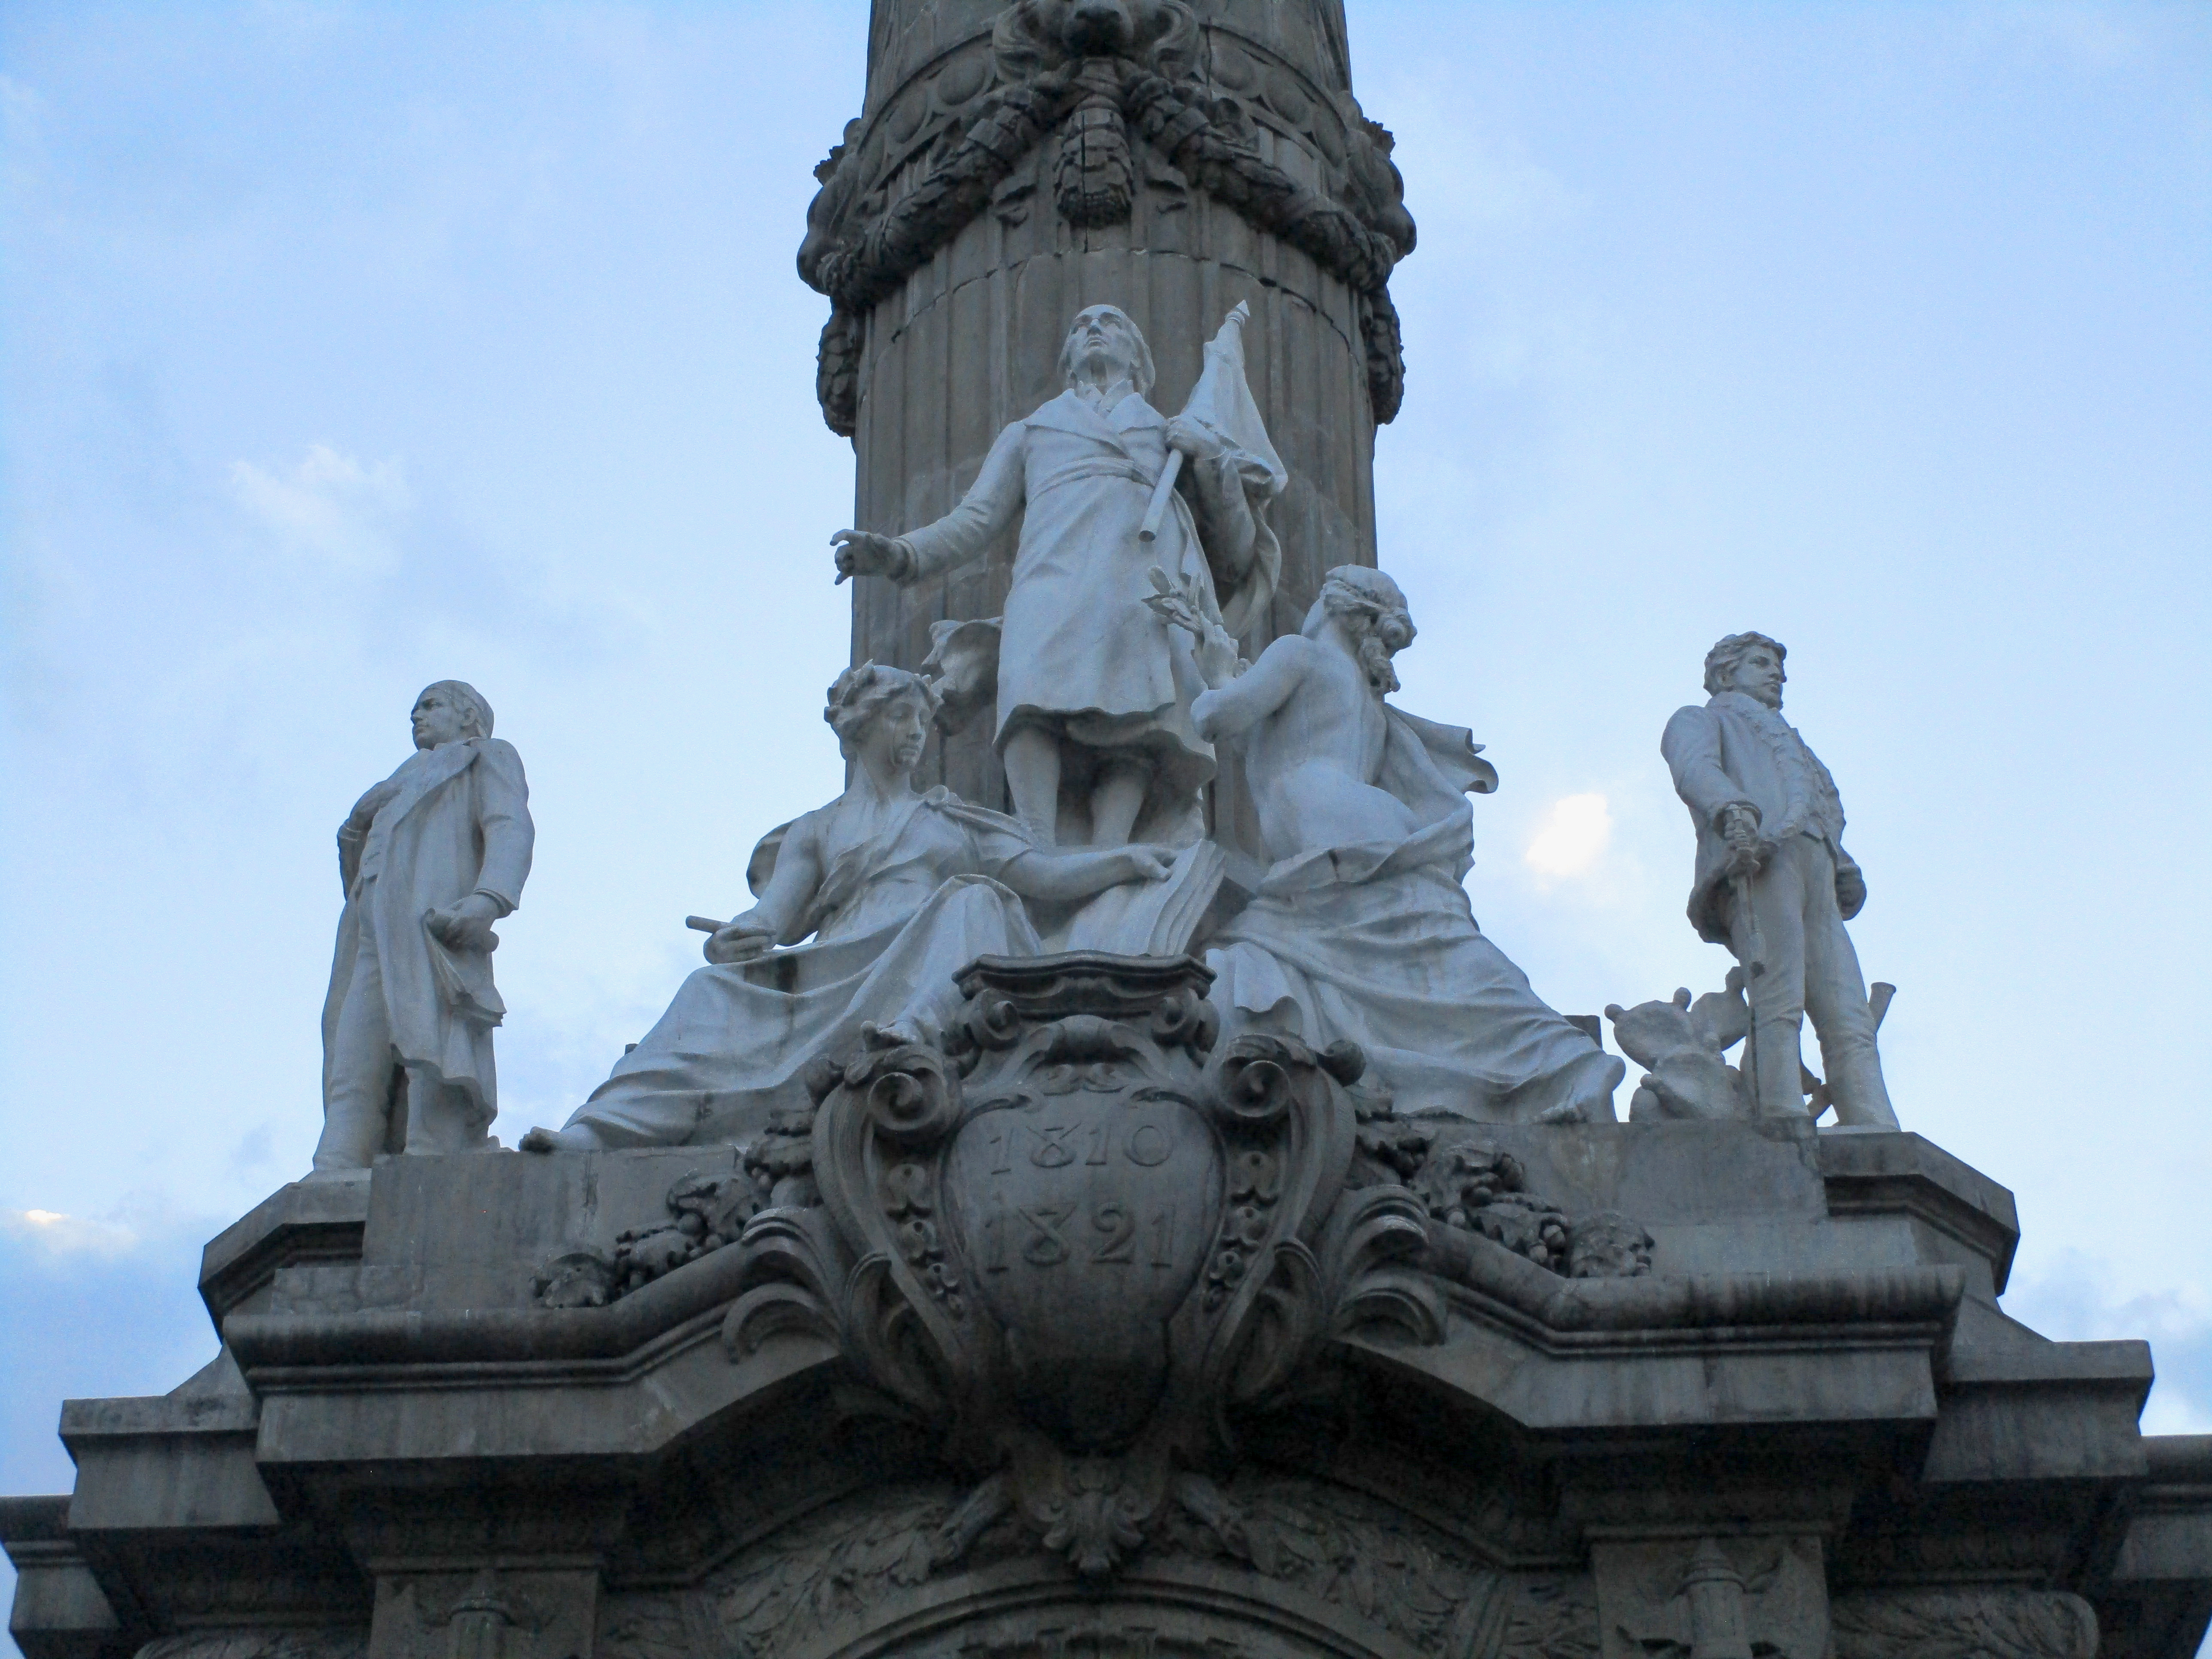
monument, sculpture, avenue, independence, victory, mexico, city, history, statue, stone carving, landmark, architecture, memorial, carving, sky, historic site, hindu temple, classical sculpture, temple, art, national historic landmark, classical architecture, building, facade, rock, ancient history, tourism